Adrian Engine House No. 1

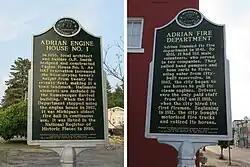
Both sides of the state historic marker

The Adrian Fire Department dates back to 1841, with the formation of a volunteer company. A second company was founded in 1845, and by 1851 the two companies had over 100 volunteers. In 1855, construction began on this fire station to house Engine Company #1. It was put into service early in 1856. In 1867, the city went to a full-time fire department, and purchased new steam equipment and horses to pull it, necessitating the addition of stables to the building and other changes to house the equipment. In 1877, an addition directly abutting the engine house was constructed to house new equipment.